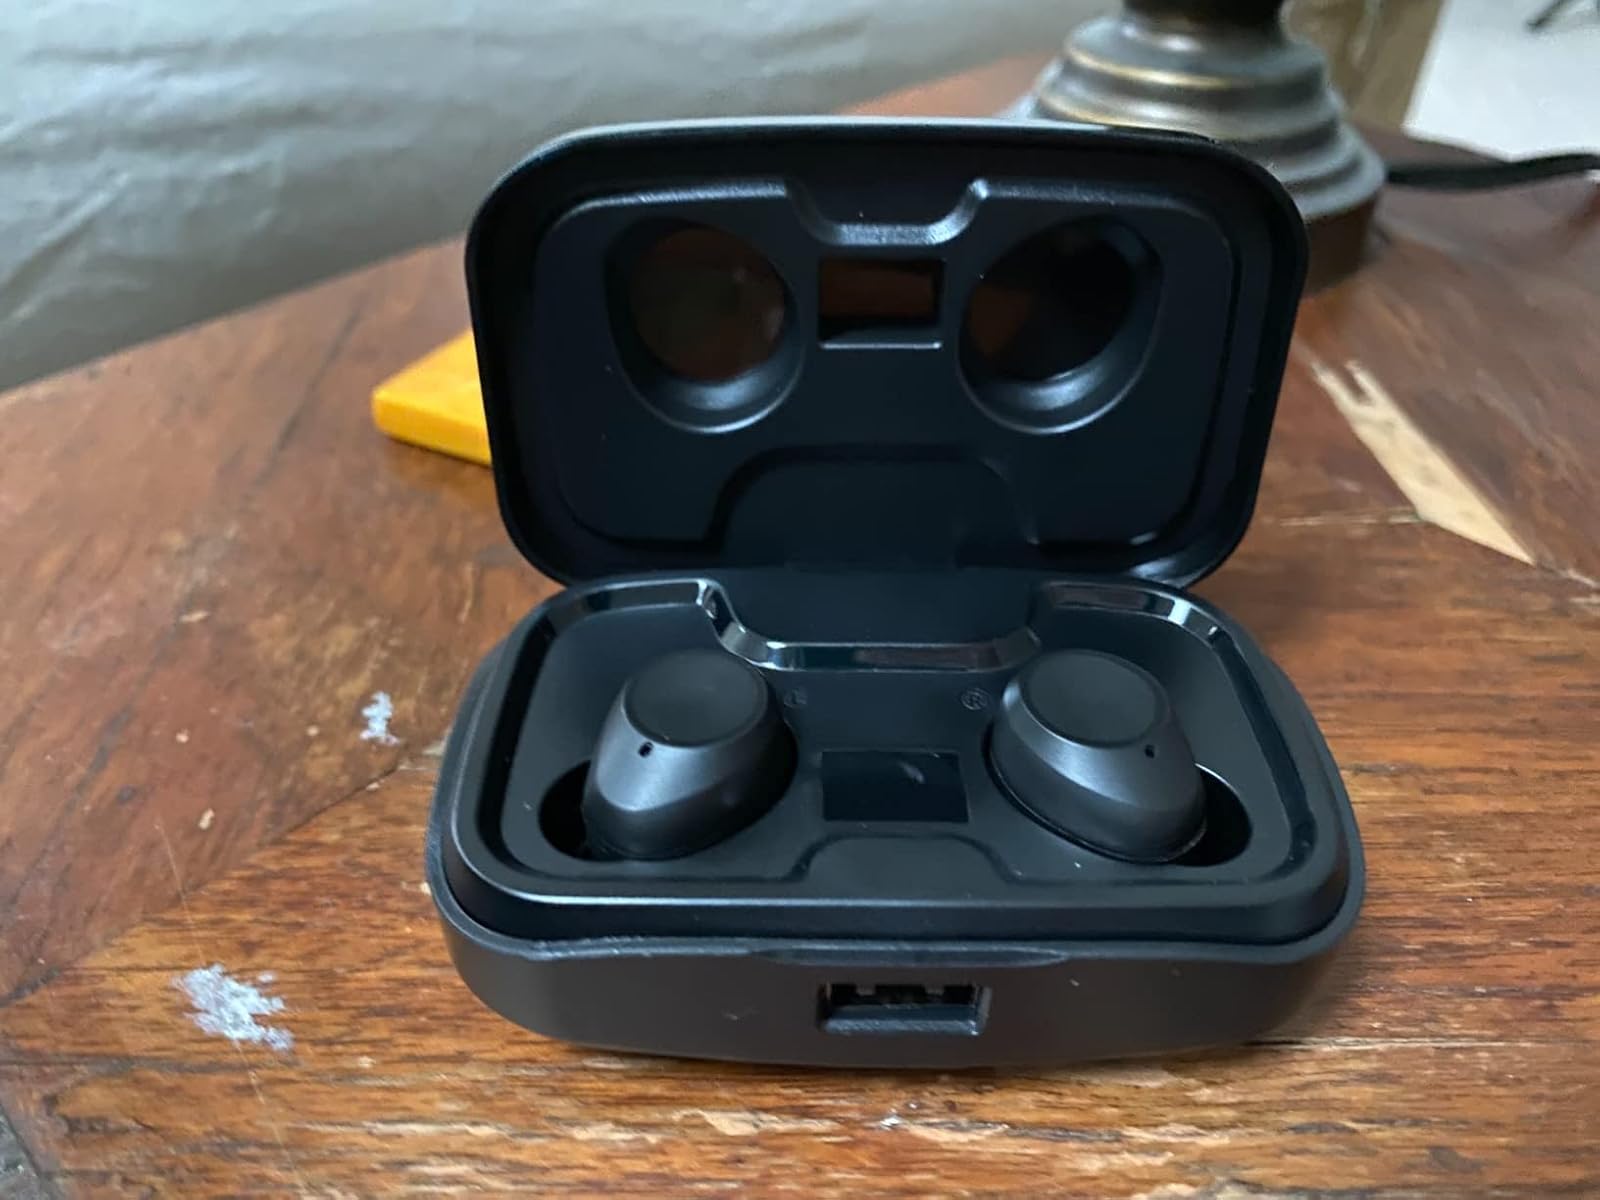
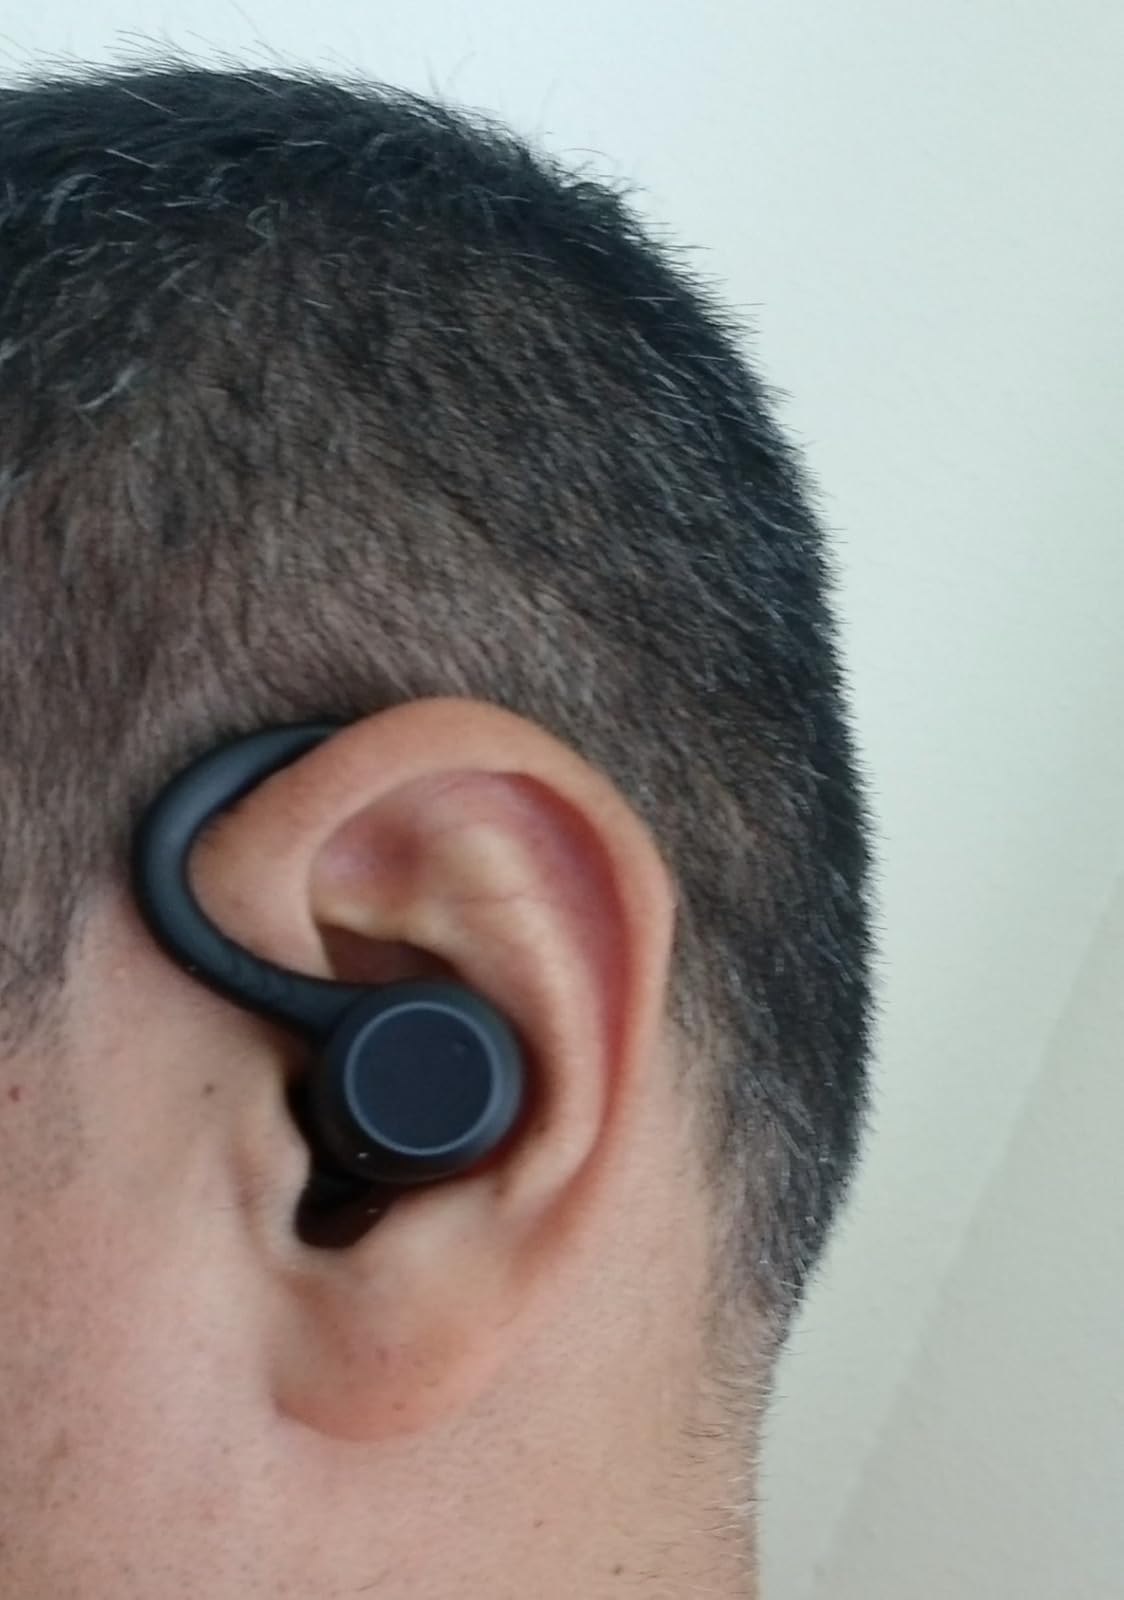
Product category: earbuds
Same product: no